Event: Nepal Earthquake
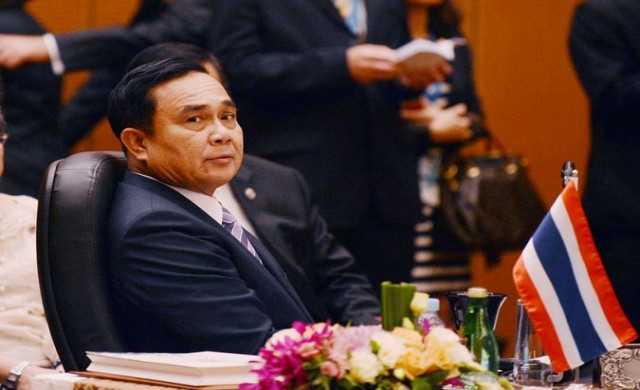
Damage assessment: no_damage